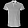
Label: T - shirt / top